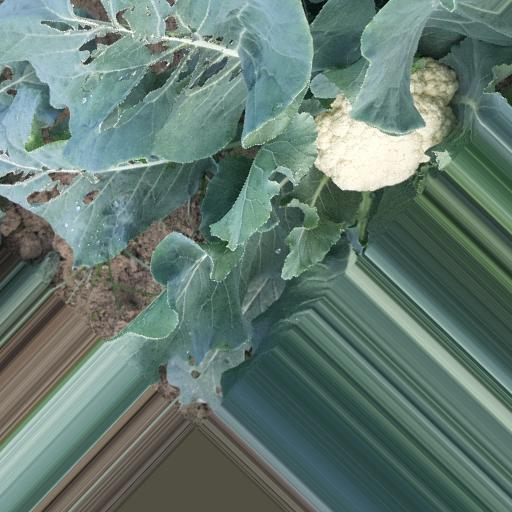
Label: Black Rot